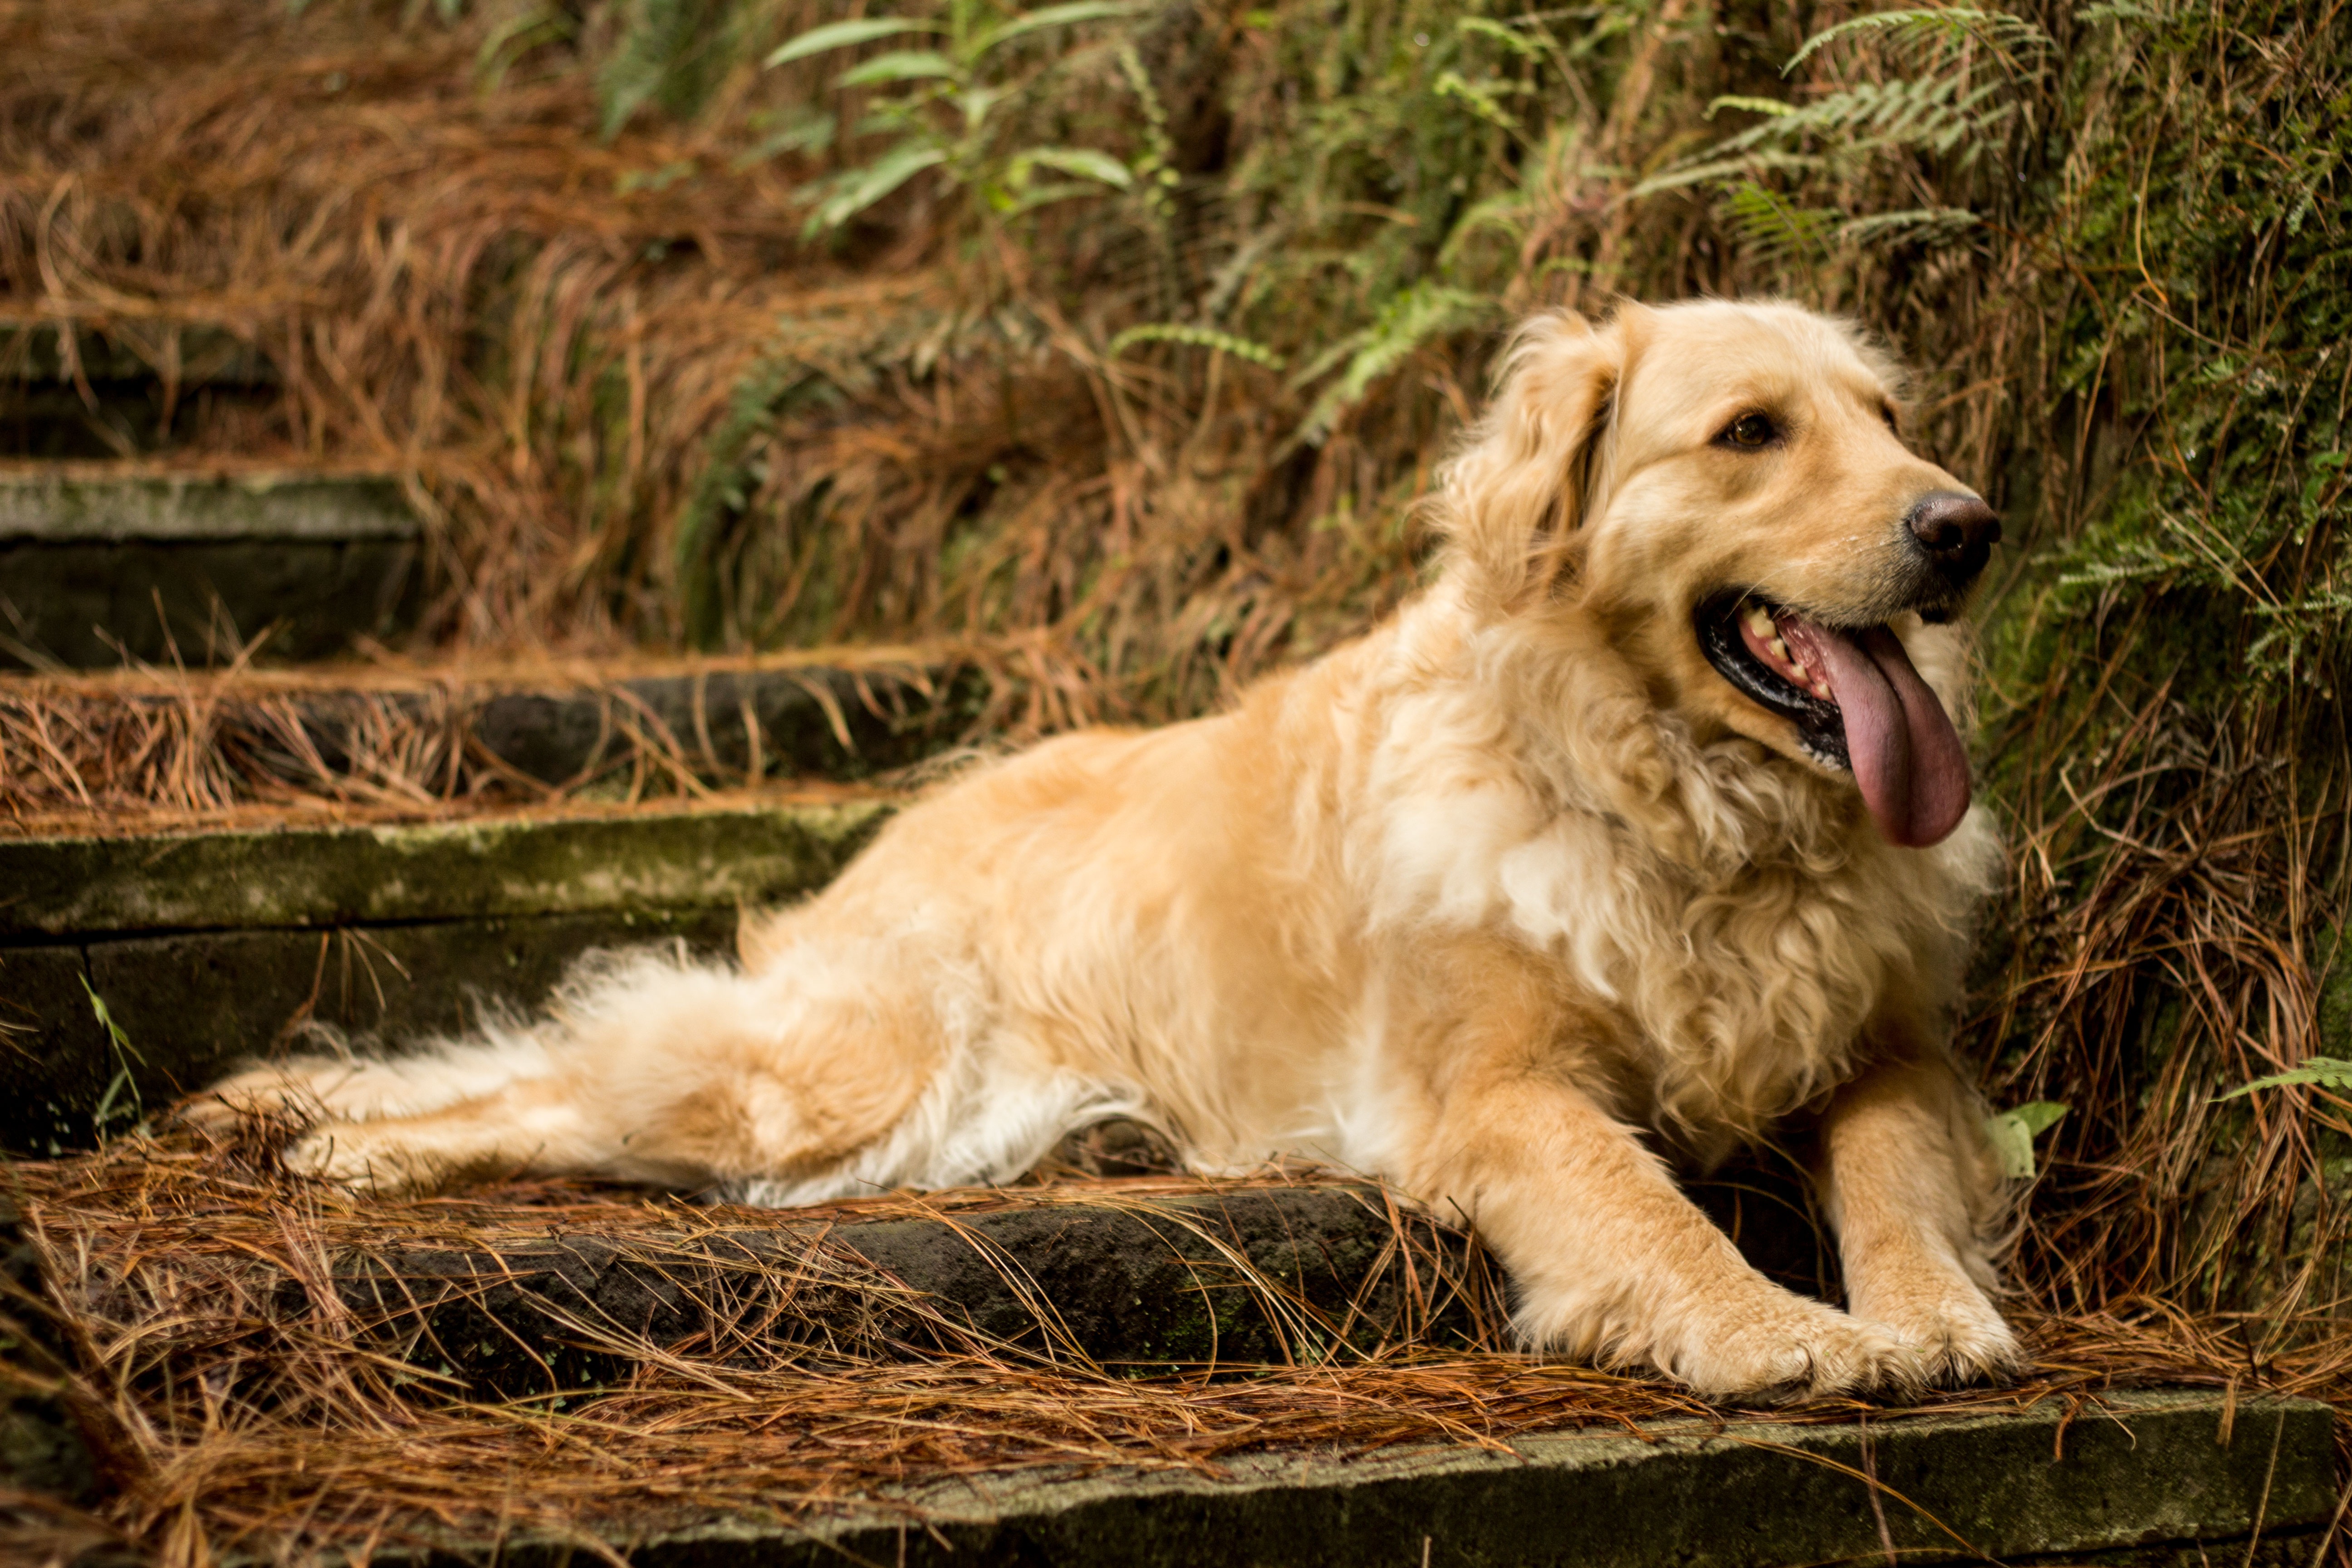
puppy, dog, golden, mammal, golden retriever, vertebrate, f, dog breed, retriever, retrieve, dog like mammal, dog crossbreeds, perror, font font dorado font font, font font retriever font font, font font amigo font font, font font pedigr font font, font font class amistad font font, font font font font, font font class raza font font, font font class doggy font font, font font class sentado font font